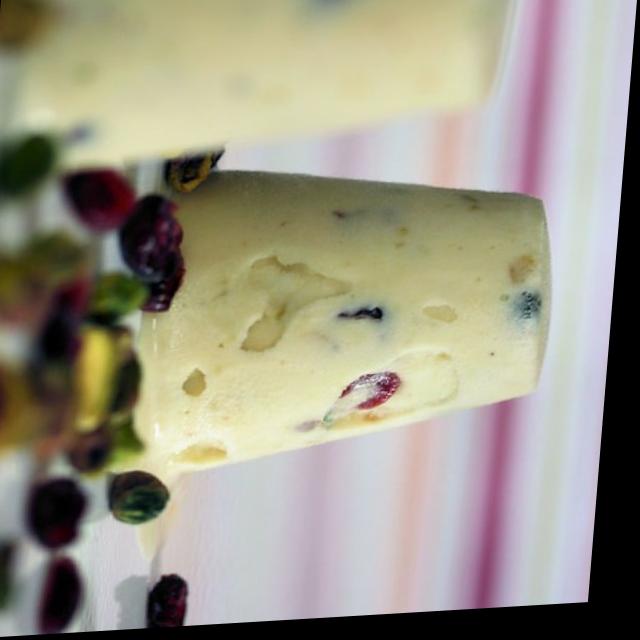
Dish: kulfi